Saint-Domingue

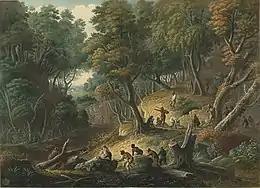
Maroons preparing to ambush a convoy

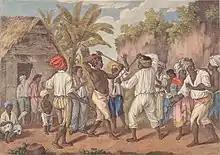
Slaves having a stick fight. A white engagé (indentured servant) is on the left.

, a French Captain of Dragoons who arrived in St. Domingue in 1792, after fighting had begun, compiled a list of who he thought were the different African peoples found in that French colony. Thus, the following list, taken from his 1814 "Memoir", should be read as representative of European bias and second-hand knowledge: